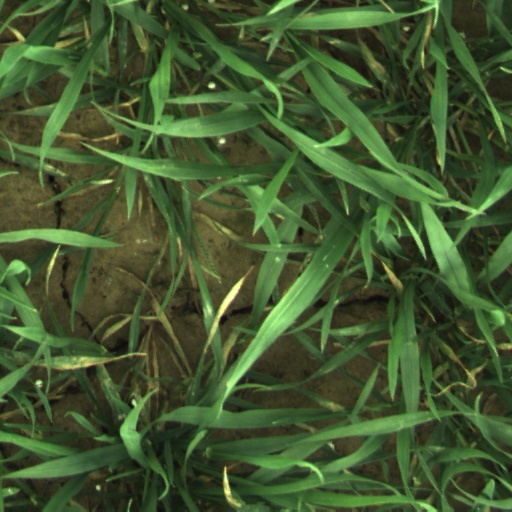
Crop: wheat